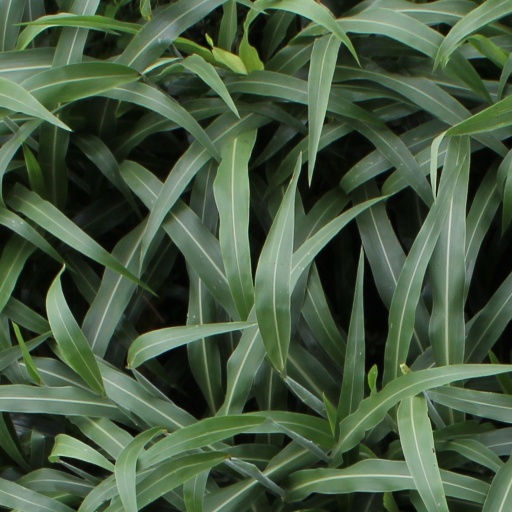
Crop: sorghum